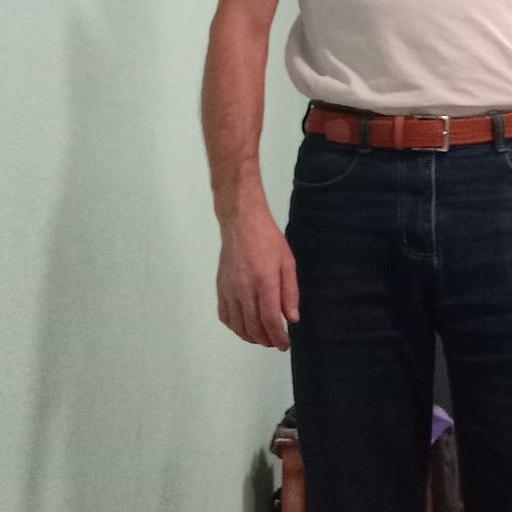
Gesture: no_gesture